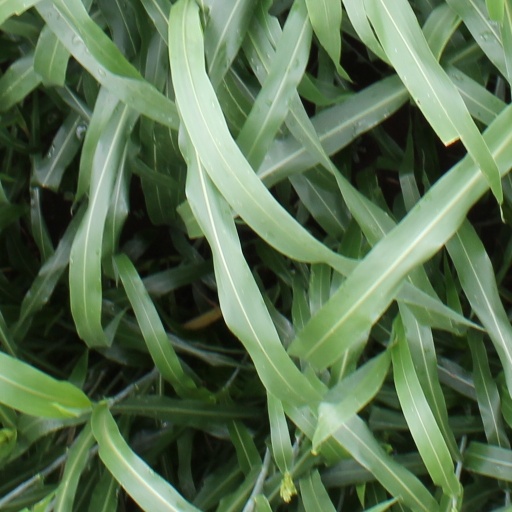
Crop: sorghum